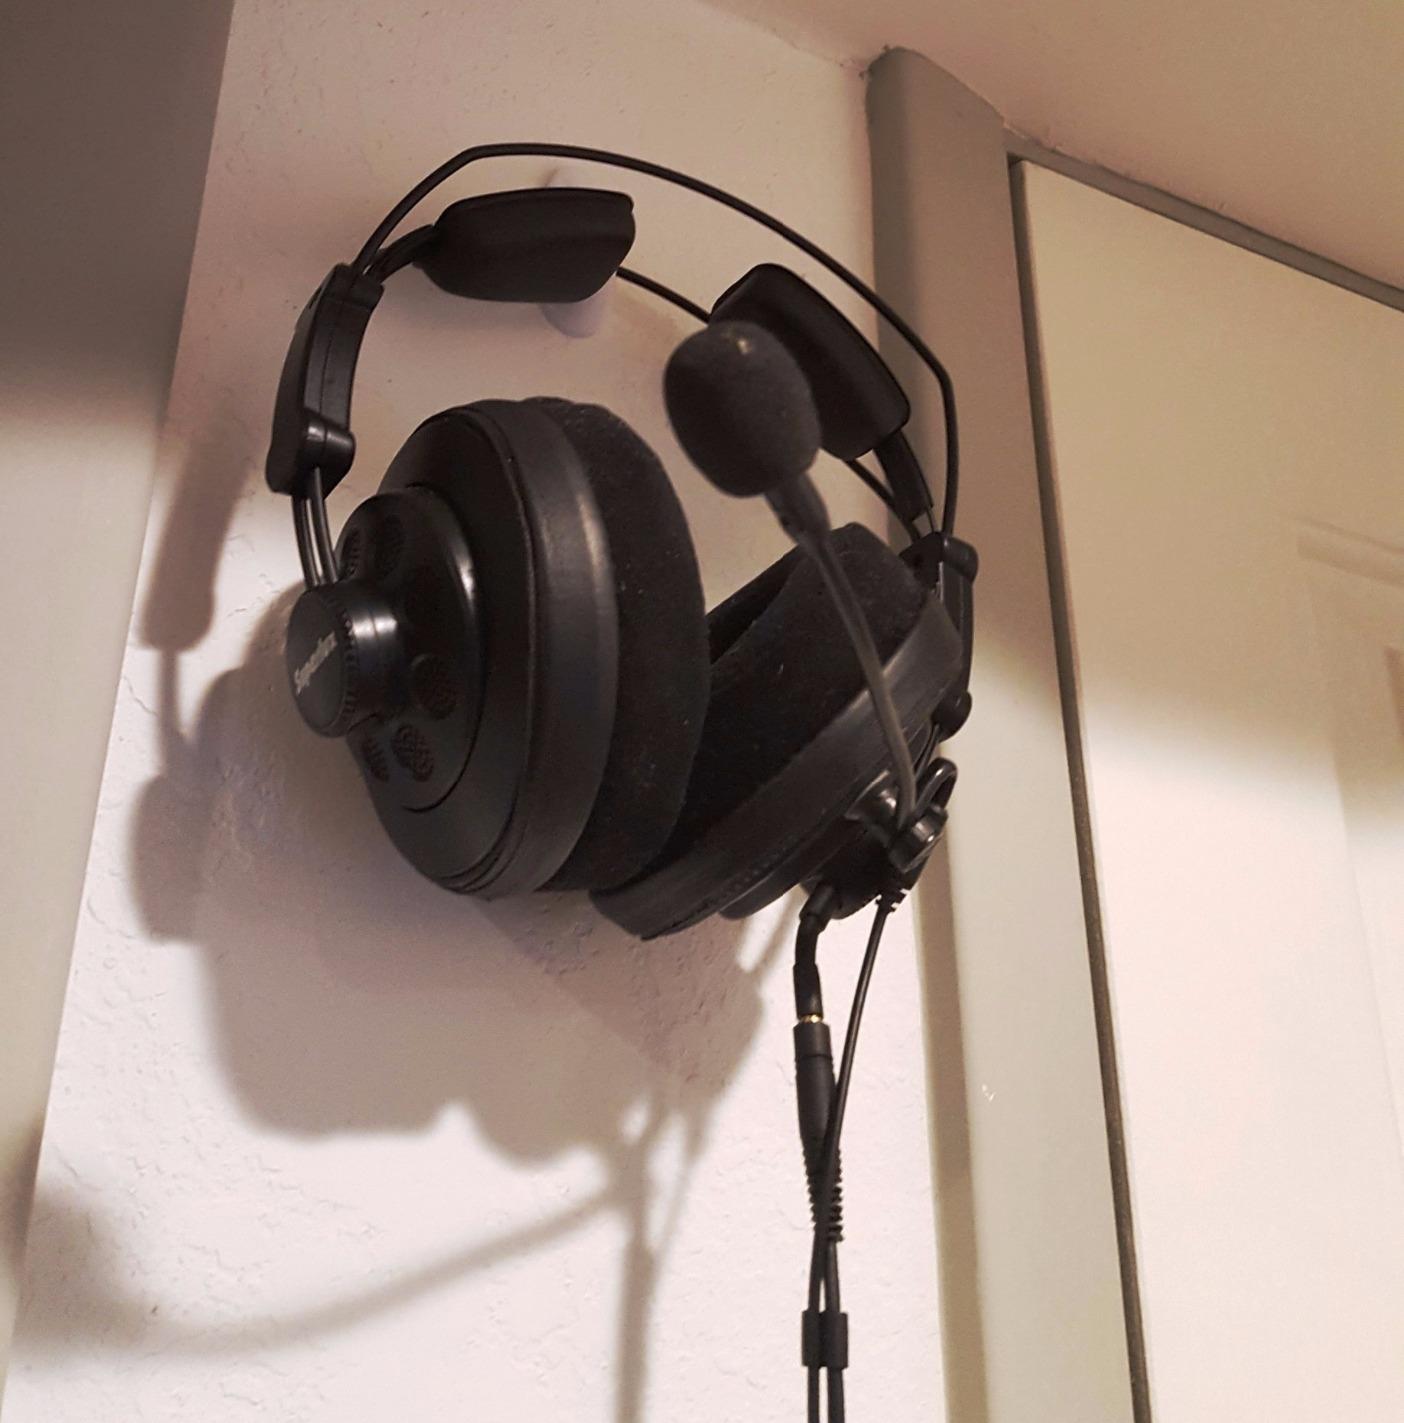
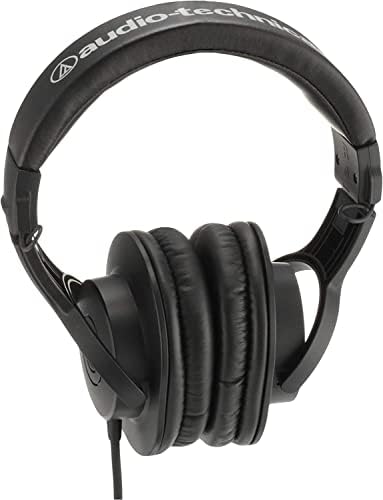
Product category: headphones
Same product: no